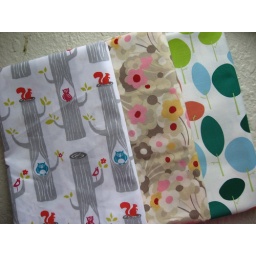
organic Circa 50- woodland friends. hunky dory garden sparrow. red letter day by lizzy house - bubble trees